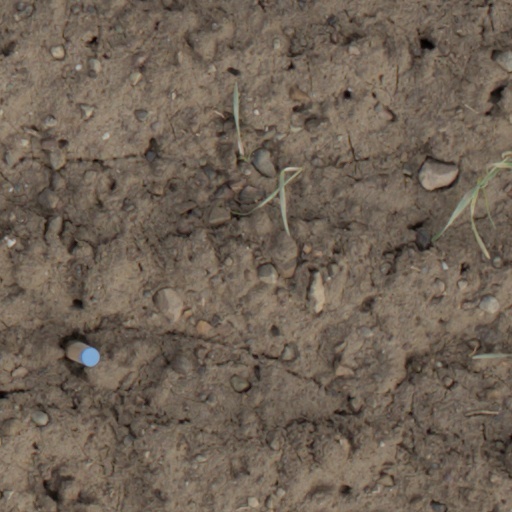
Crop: wheat